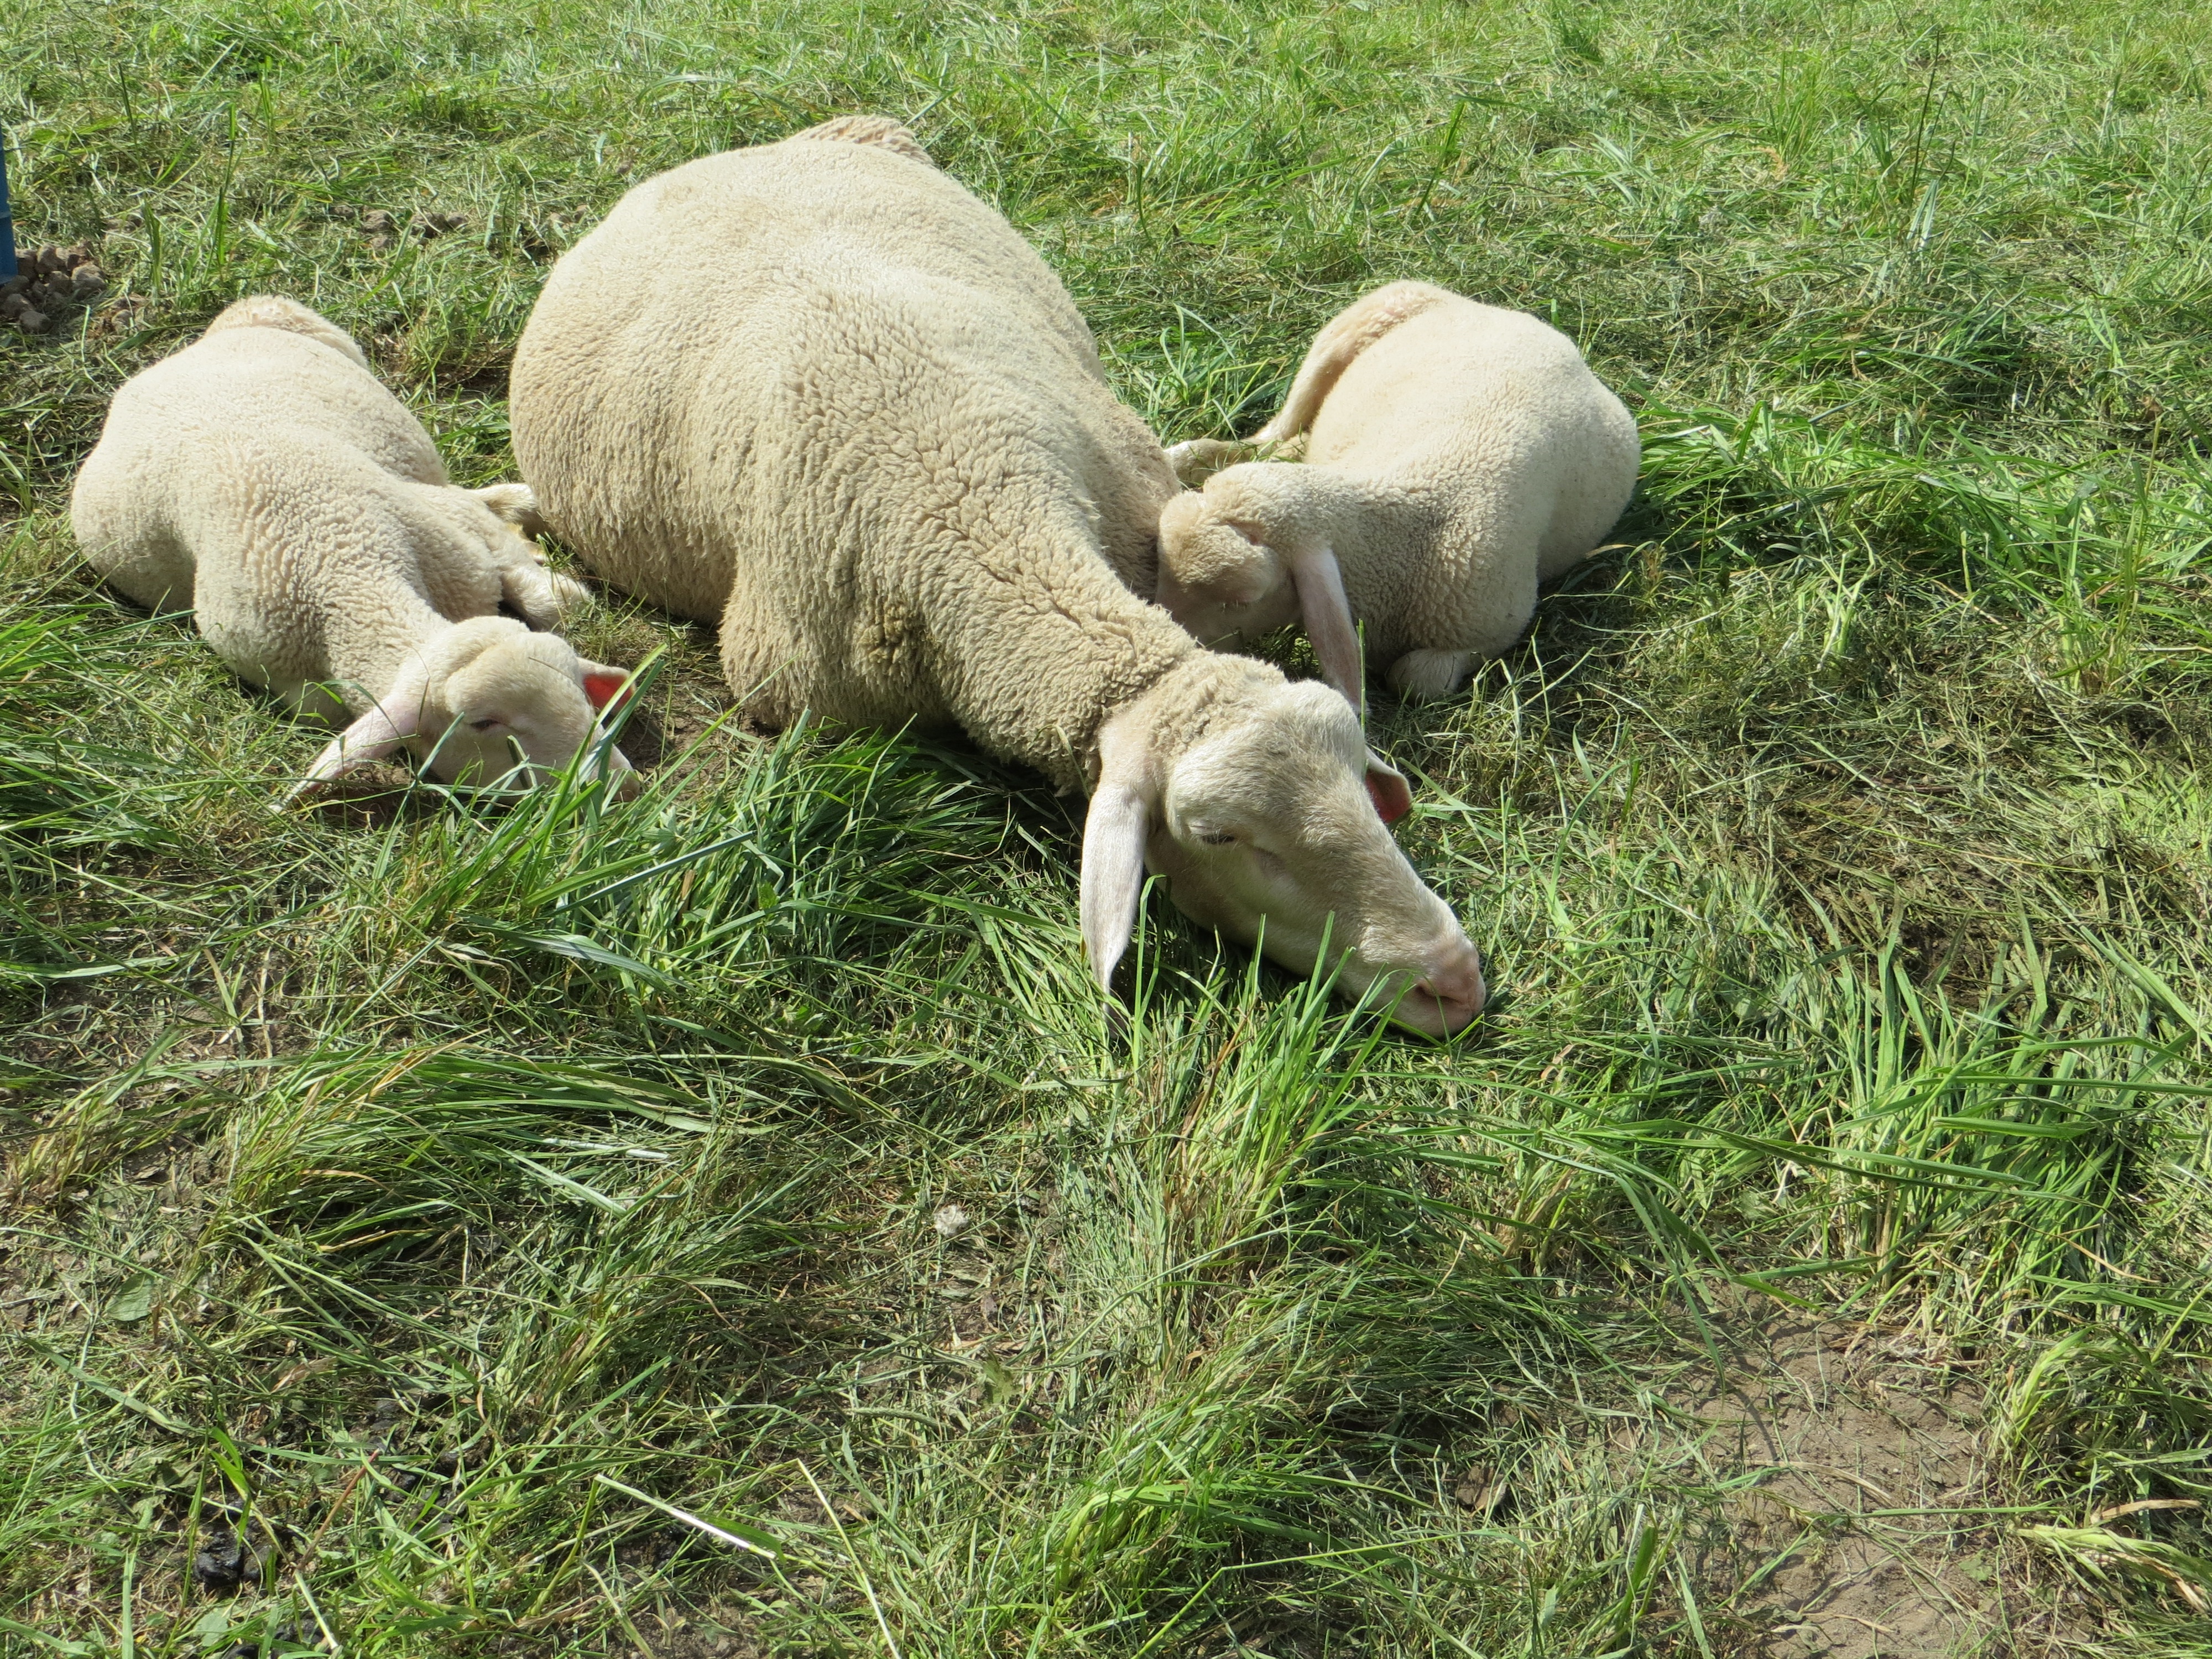
nature, grass, meadow, animal, summer, wildlife, herd, pasture, grazing, sheep, mammal, fauna, relaxation, vertebrate, sheeps, lambs, domestic pig